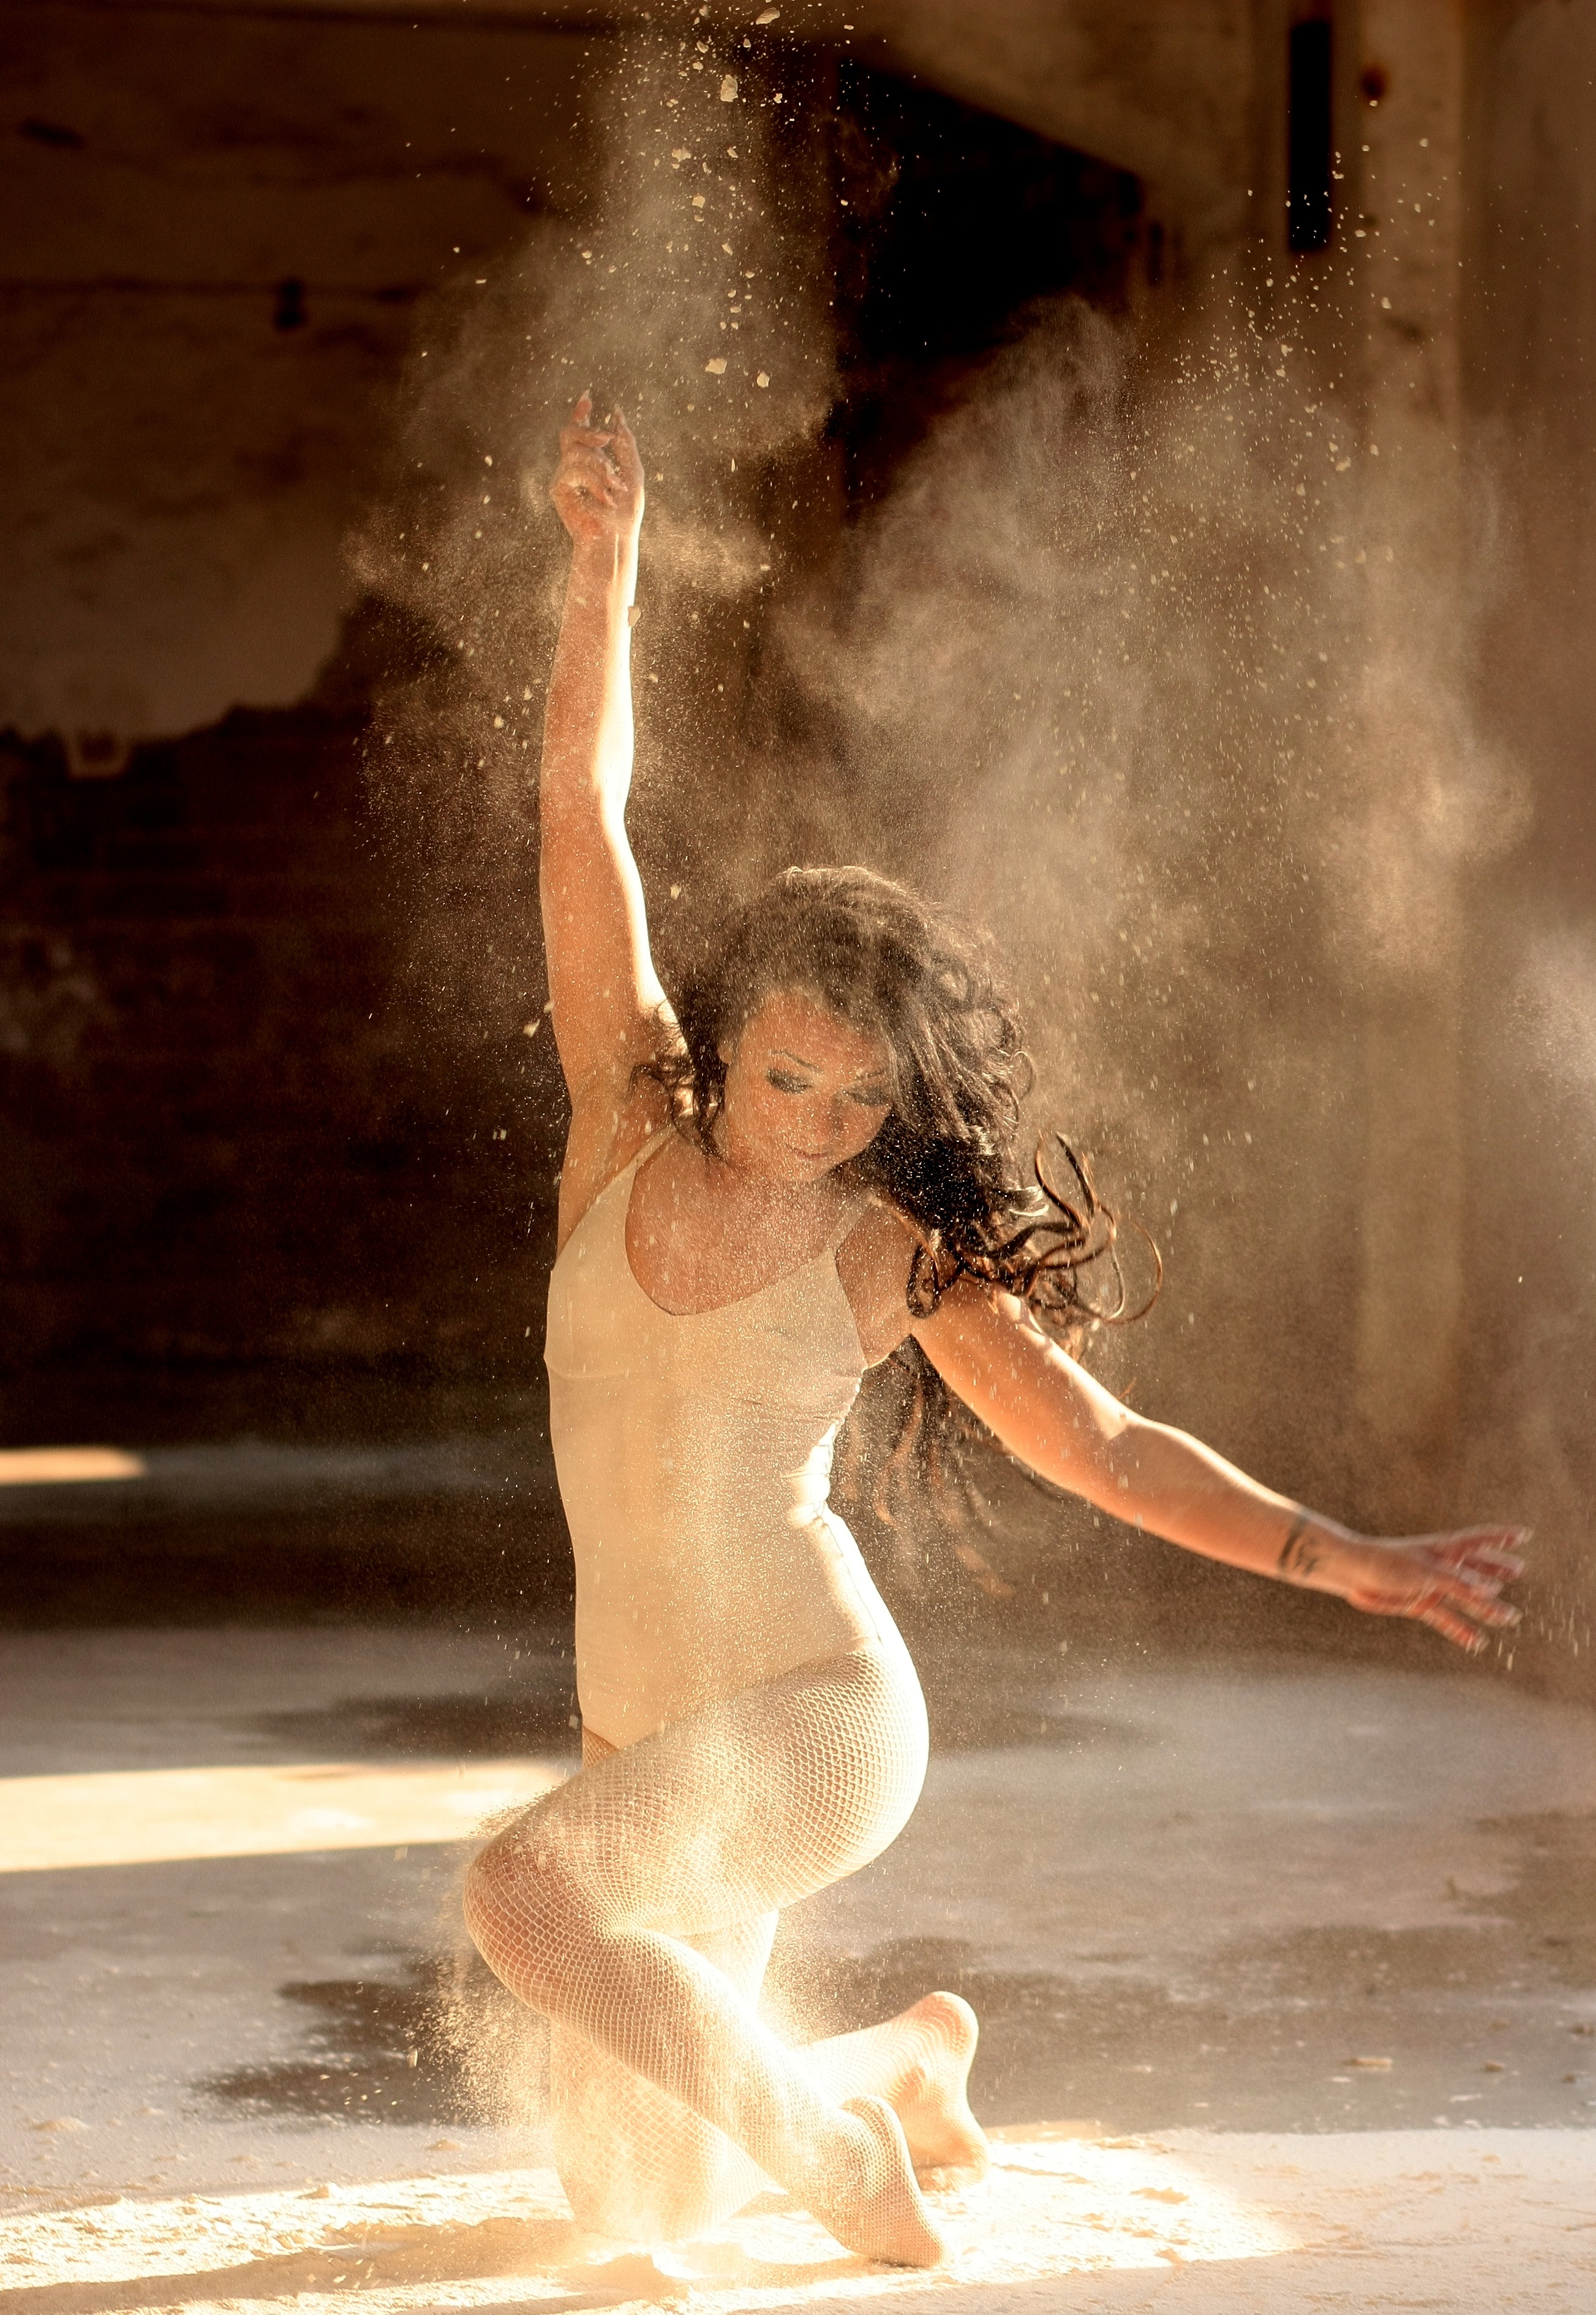
girl, motion, dance, ballet, dancer, performance art, sports, event, entertainment, flour, sensual, performing arts, team sport, modern dance, concert dance